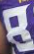
Number: 8